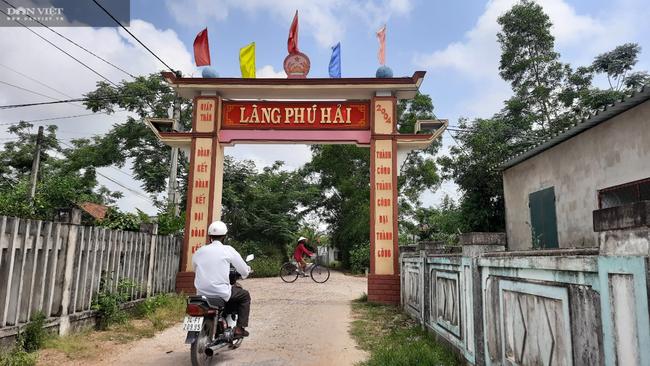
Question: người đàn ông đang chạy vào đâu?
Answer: vào trong làng phú hải